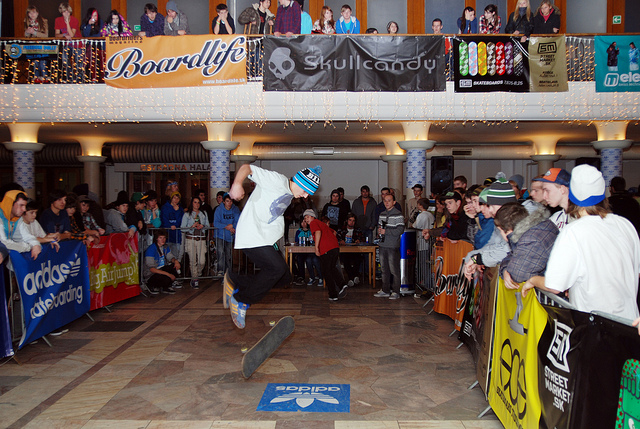
user: Given an image and a question. Answer the question in a short answer. Question: What kind of trick is this skater performing? Short Answer:
assistant: kickflip